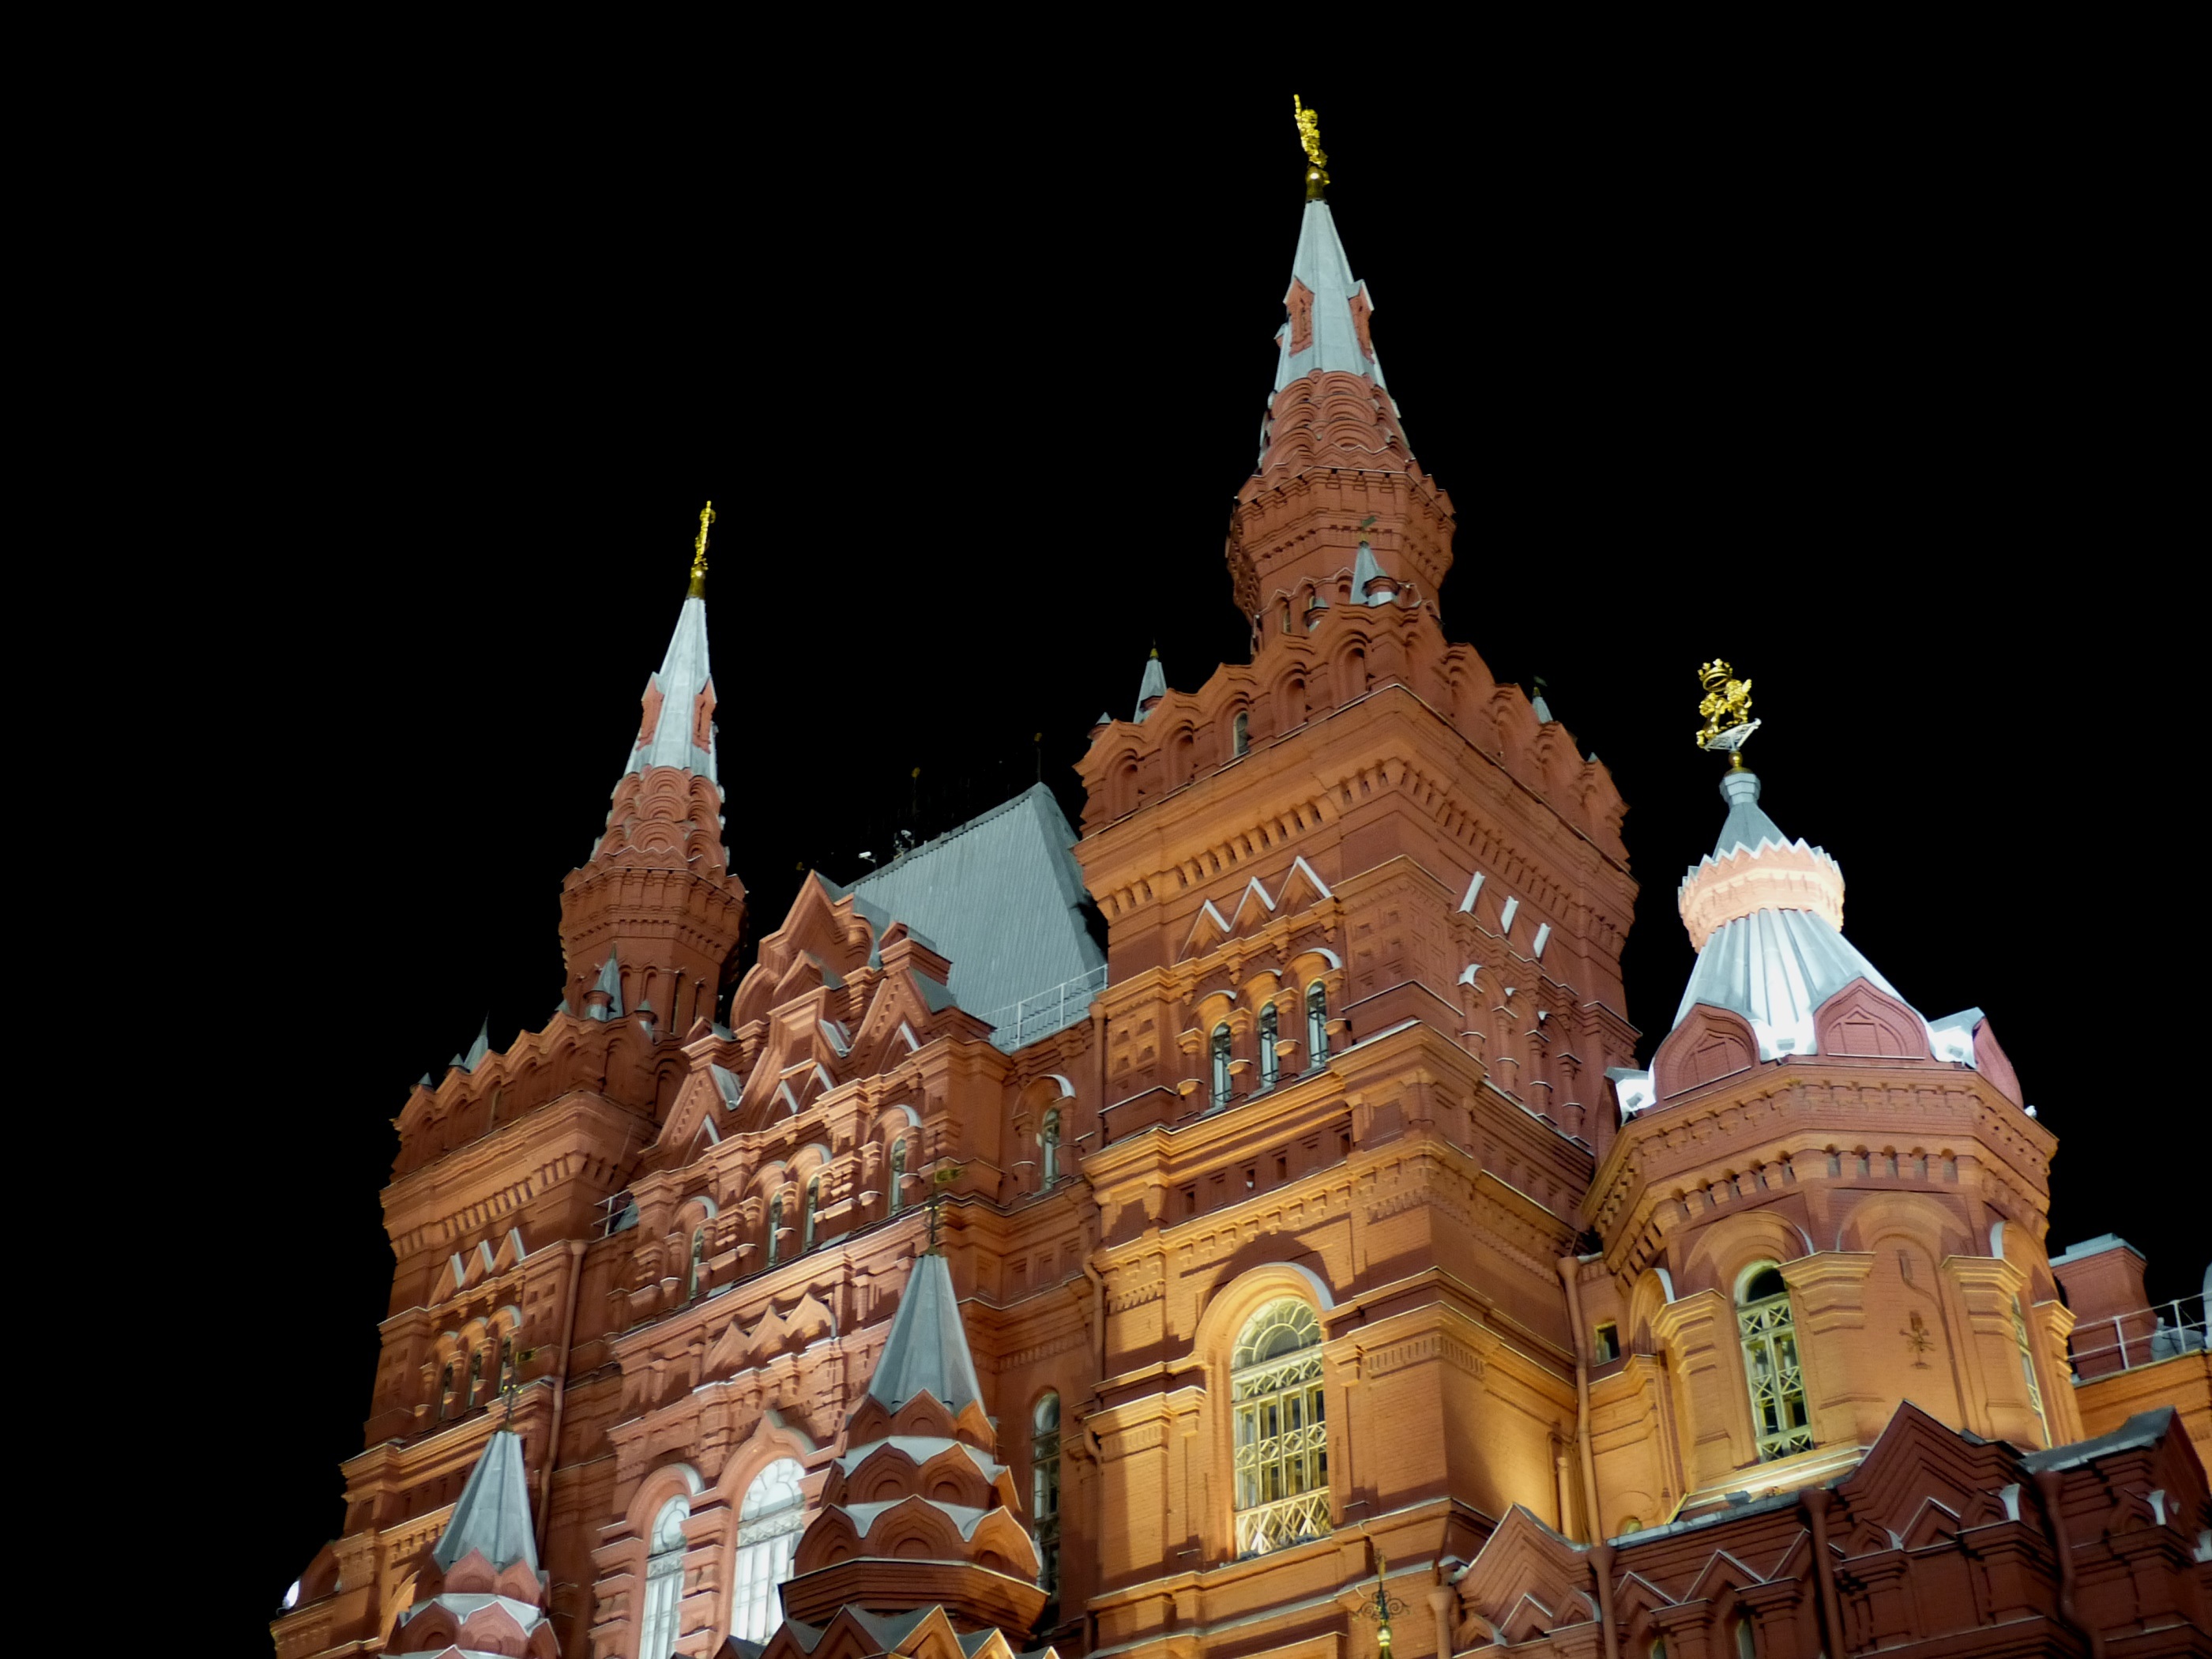
architecture, night, building, dark, evening, tower, castle, landmark, darkness, cathedral, lighting, place of worship, capital, temple, moscow, russia, historically, kremlin, night photograph, red square, ancient history